John Wolley

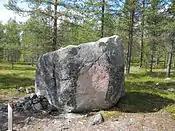
Runes carved by John Wolley near Muoniovaara in Pajala kommun, Sweden.

In 1845 he travelled to Spain. He began to collect the eggs of birds both on his own and through other collectors. He graduated with a BA in January 1846 and moved to London with the intention of studying law at the Middle Temple. He spent a lot of time in the British Museum and took an interest in the study of the dodo, and became acquainted with H. E. Strickland.